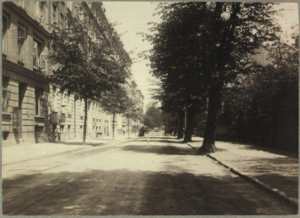
Forhåbningsholms Allé
Forhåbningsholms Allé i 1899.
Forhåbningsholms Allé er en gade på Frederiksberg i København, der går fra Gammel Kongevej i syd til Niels Ebbesens Vej i nord. Langs med gaden ligger Immanuelskirken fra 1893 og den tidligere landejendom Forhåbningsholm, som gaden er opkaldt efter.